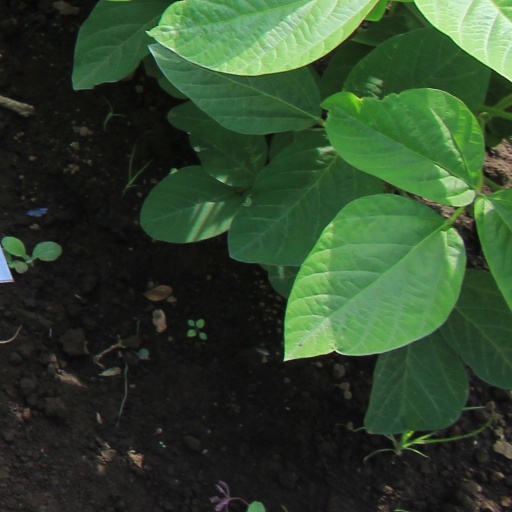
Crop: soybean